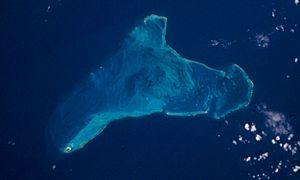
Le banc de Serrana est un atoll de la mer des Caraïbes faisant partie de l'archipel de San Andrés, Providencia et Santa Catalina, administré par la Colombie.